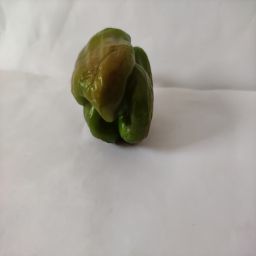
Crop: Bell Pepper
Quality: Old